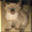
Label: cat